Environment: real
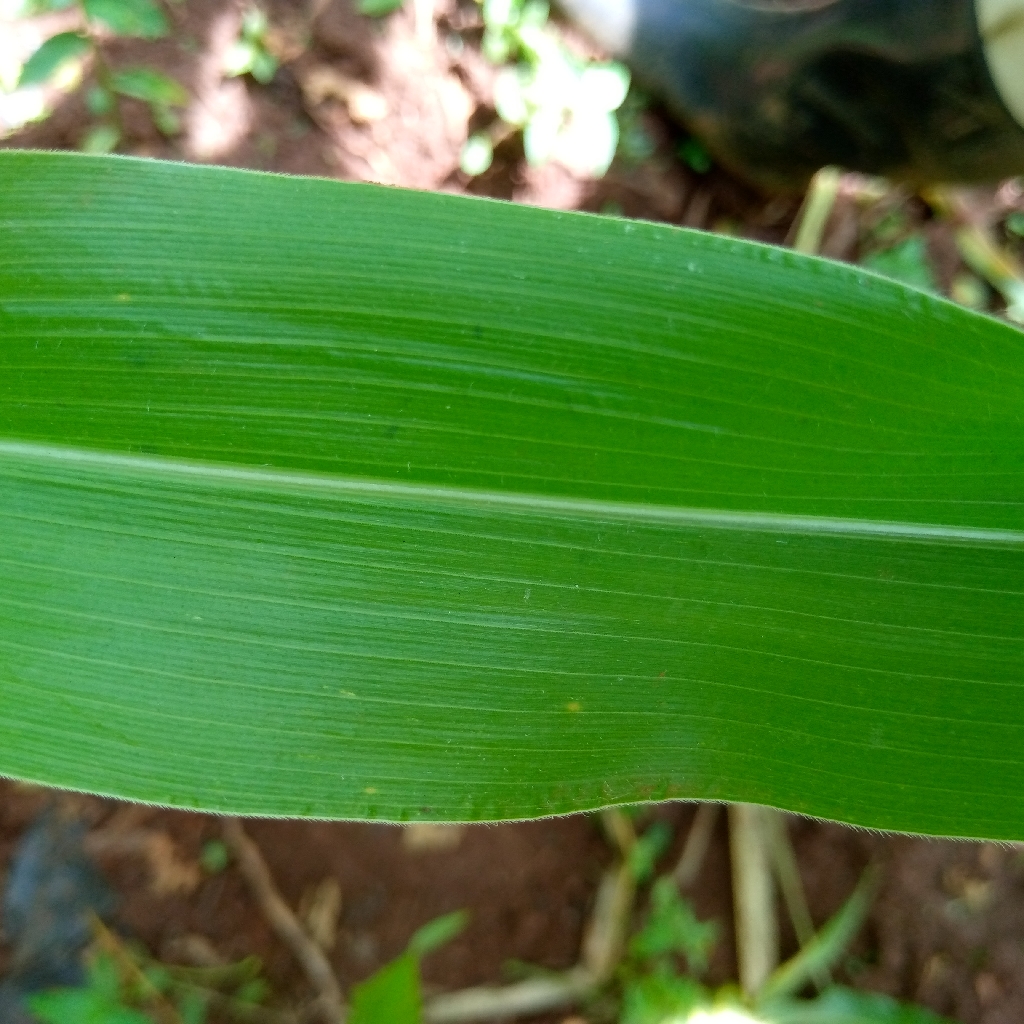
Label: healthy